E. E. Gostelow

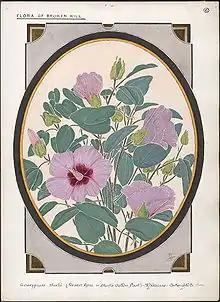
Sturt's desert rose, "Gossypium sturtianum"

On retiring he reworked many of his earlier paintings to improve them as he considered them inaccurate. Gostelow also set out and achieved the huge task of painting all the known and recorded species of birds in Australia. His skill and integrity were well known and respected to the extent that the Australian Museum, amongst other institutions, loaned him stuffed birds from which he worked. His completed collection of 730 mostly life size paintings, illustrating the male and the female of each species with the flora native to their habitat also contained the museum's registration number and explanatory notes.